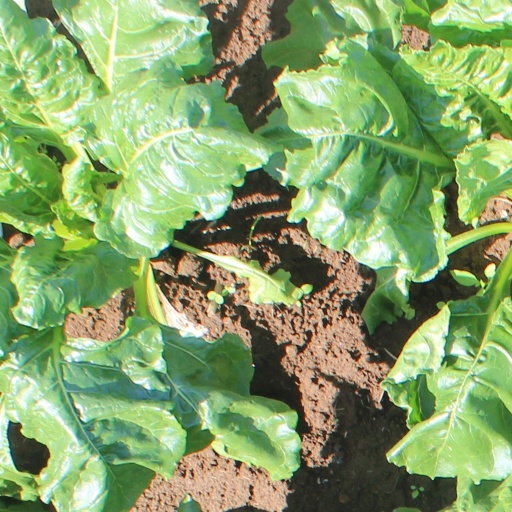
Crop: sugar beet